Dunraven School

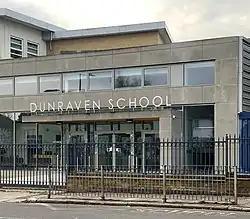

Dunraven School is a 4–18 mixed, all-through school and sixth form with academy status in Streatham, Greater London, England. Its buildings are based over two sites that were previously used as a teacher training college (formerly known as Upper School, now the South Site) and a primary school (formerly known as Lower School, now the North Site and occupied by the sixth form).